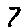
Label: 7